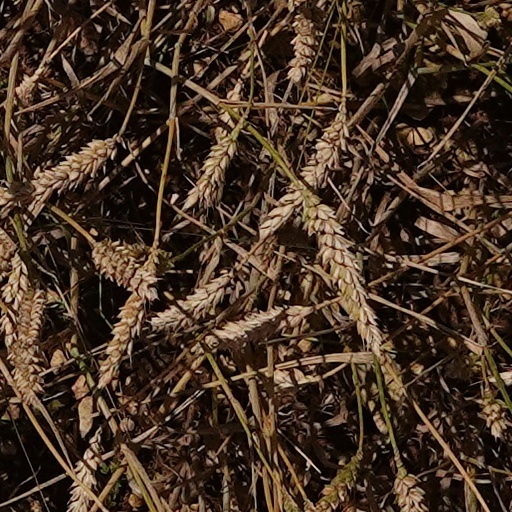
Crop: wheat